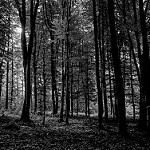
Label: forest